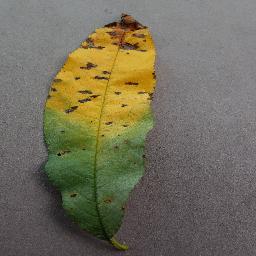
Label: Peach___Bacterial_spot